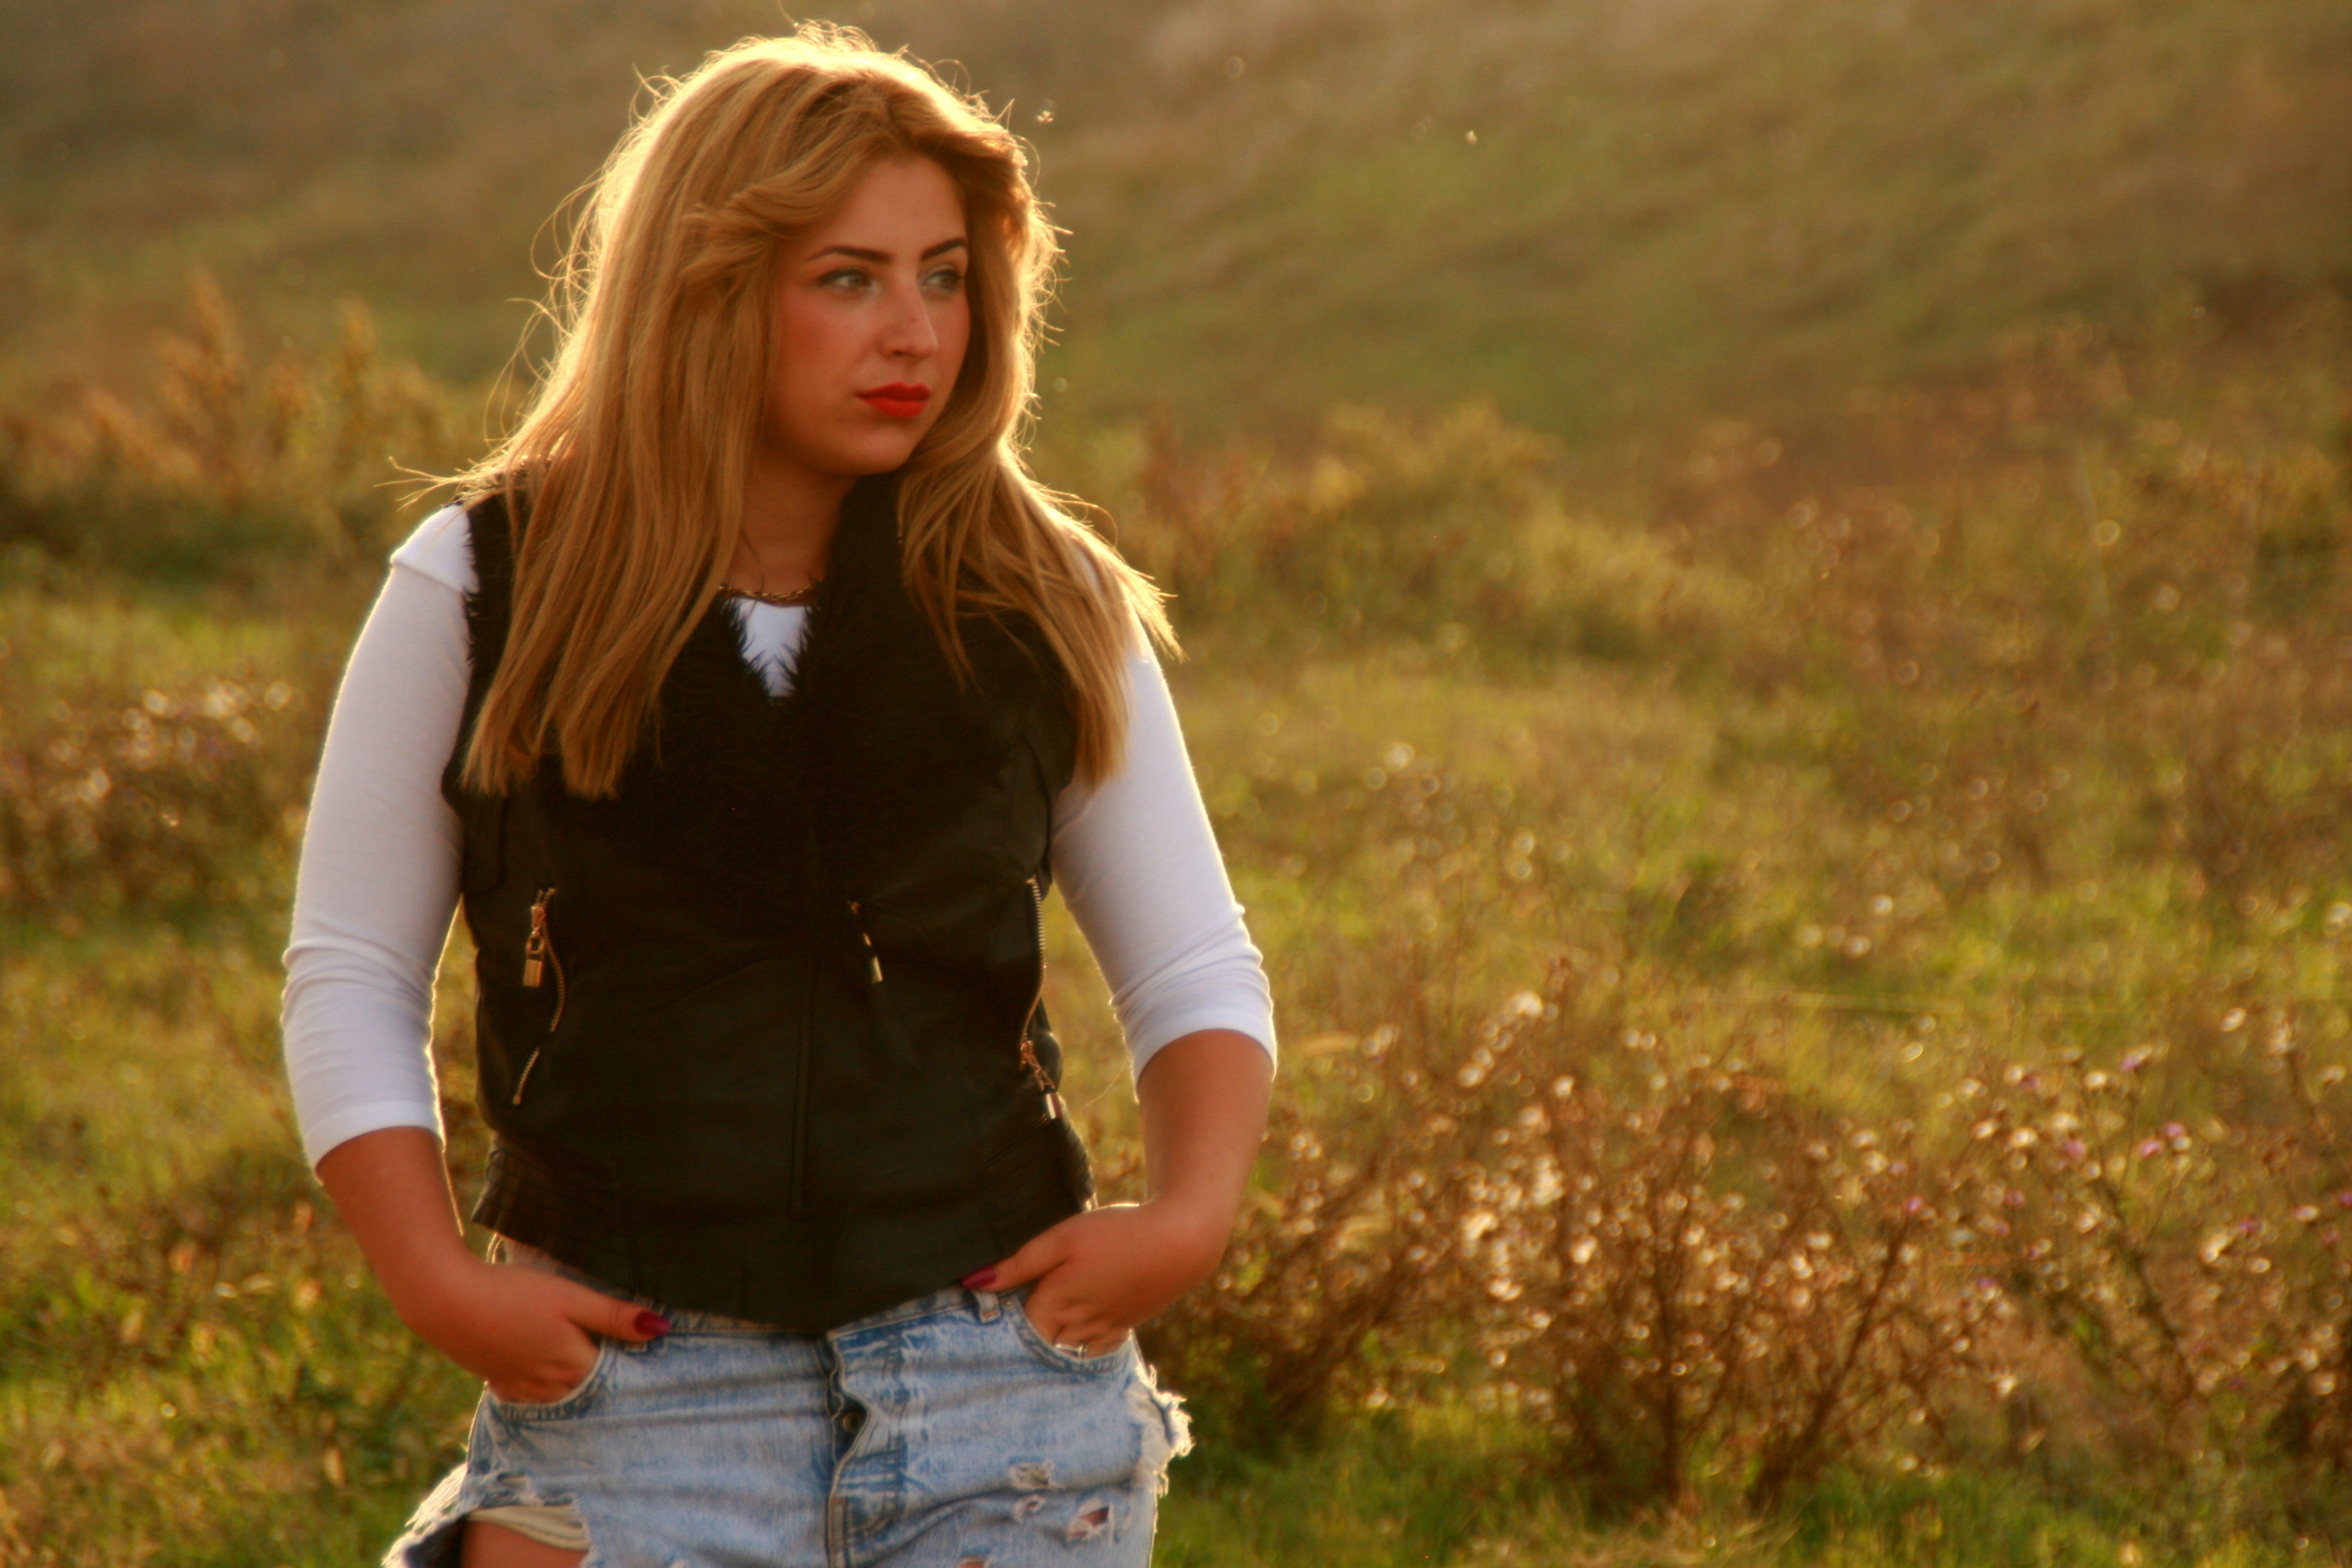
grass, person, girl, hair, photography, meadow, sunlight, portrait, model, autumn, fashion, season, beauty, blond, emotion, interaction, photo shoot, green eyes, portrait photography